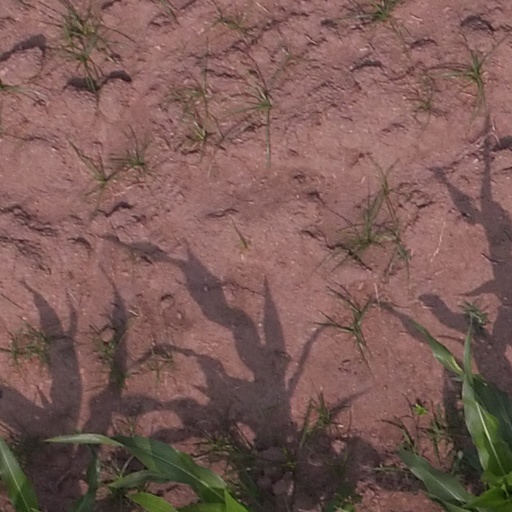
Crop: maize; corn